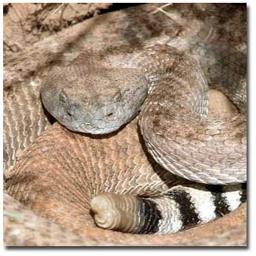
Animal: snakes